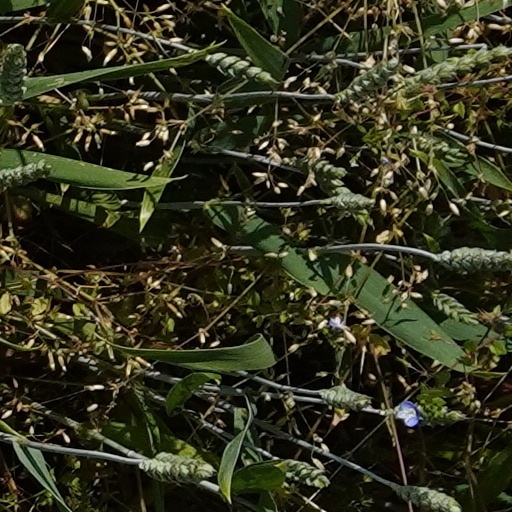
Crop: wheat